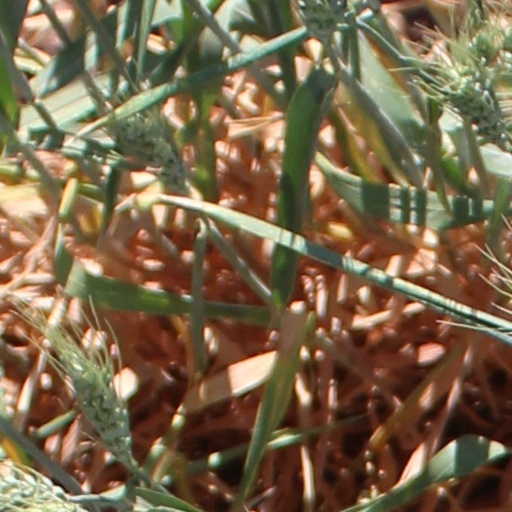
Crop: wheat